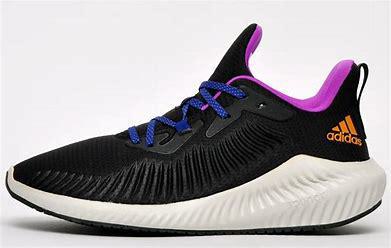
Brand: Adidas
Model: Alphabounce